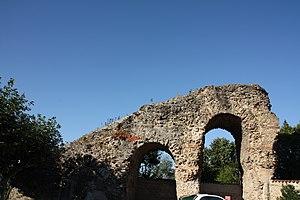
Rampant et réservoir de fuite du siphon des Massues de l'Aqueduc de la Brévenne à Tassin-la-Demi-Lune This building is en partie classé, en partie inscrit au titre des Monuments Historiques. It is indexed in the Base Mérimée, a database of architectural heritage maintained by the French Ministry of Culture,
Les aqueducs antiques de Lyon alimentaient la ville gallo-romaine de Lugdunum. Située en grande partie sur la colline de Fourvière, celle-ci pouvait atteindre une altitude de 300 mètres. En outre, peu de sources jaillissaient de la colline, et aucune au-dessus du seuil de Trion. Afin de disposer d'eau potable dans toute la ville, un recours aux eaux des massifs montagneux proches était nécessaire, via un système d'aqueducs.